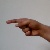
The image shows a hand gesture representing the letter 'G' in Indian Sign Language.